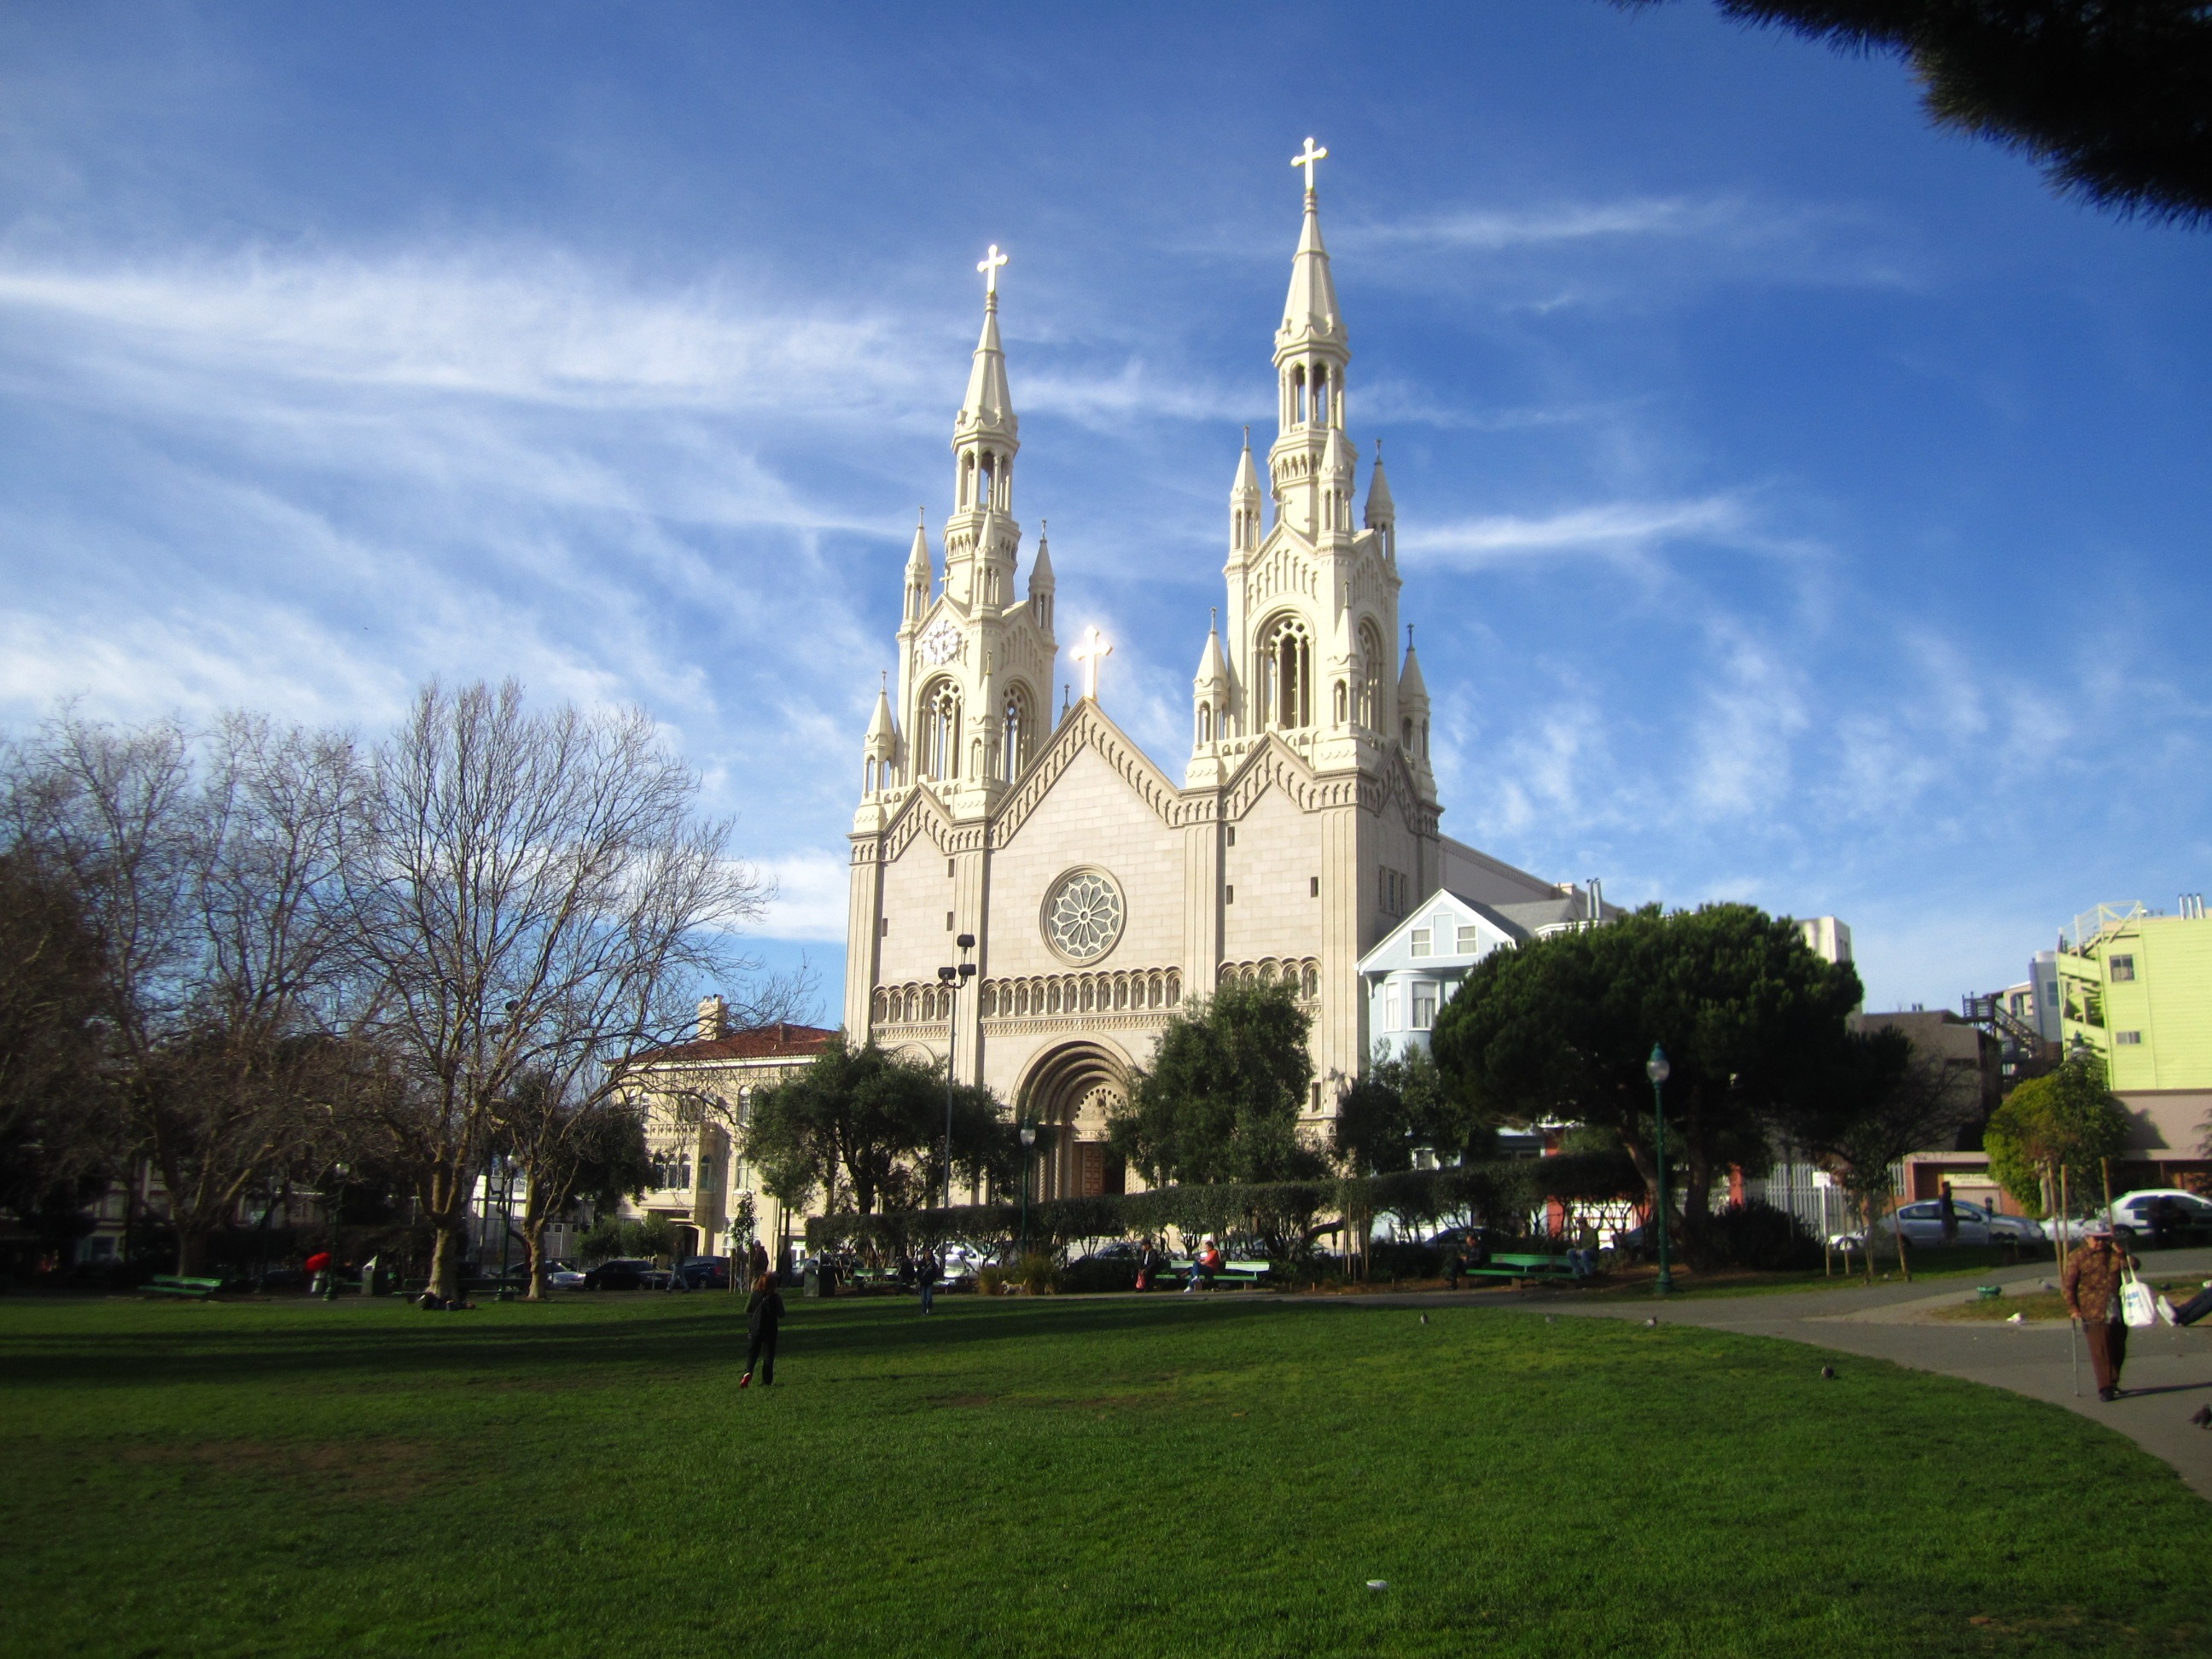
architecture, building, san francisco, plaza, religion, landmark, church, cathedral, california, place of worship, buildings, faith, town square, saint's peter and paul